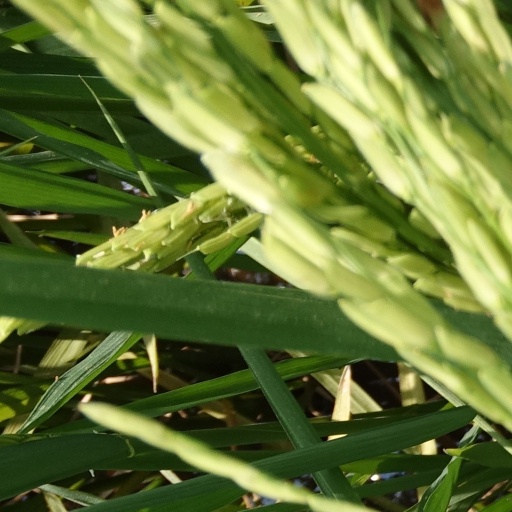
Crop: rice